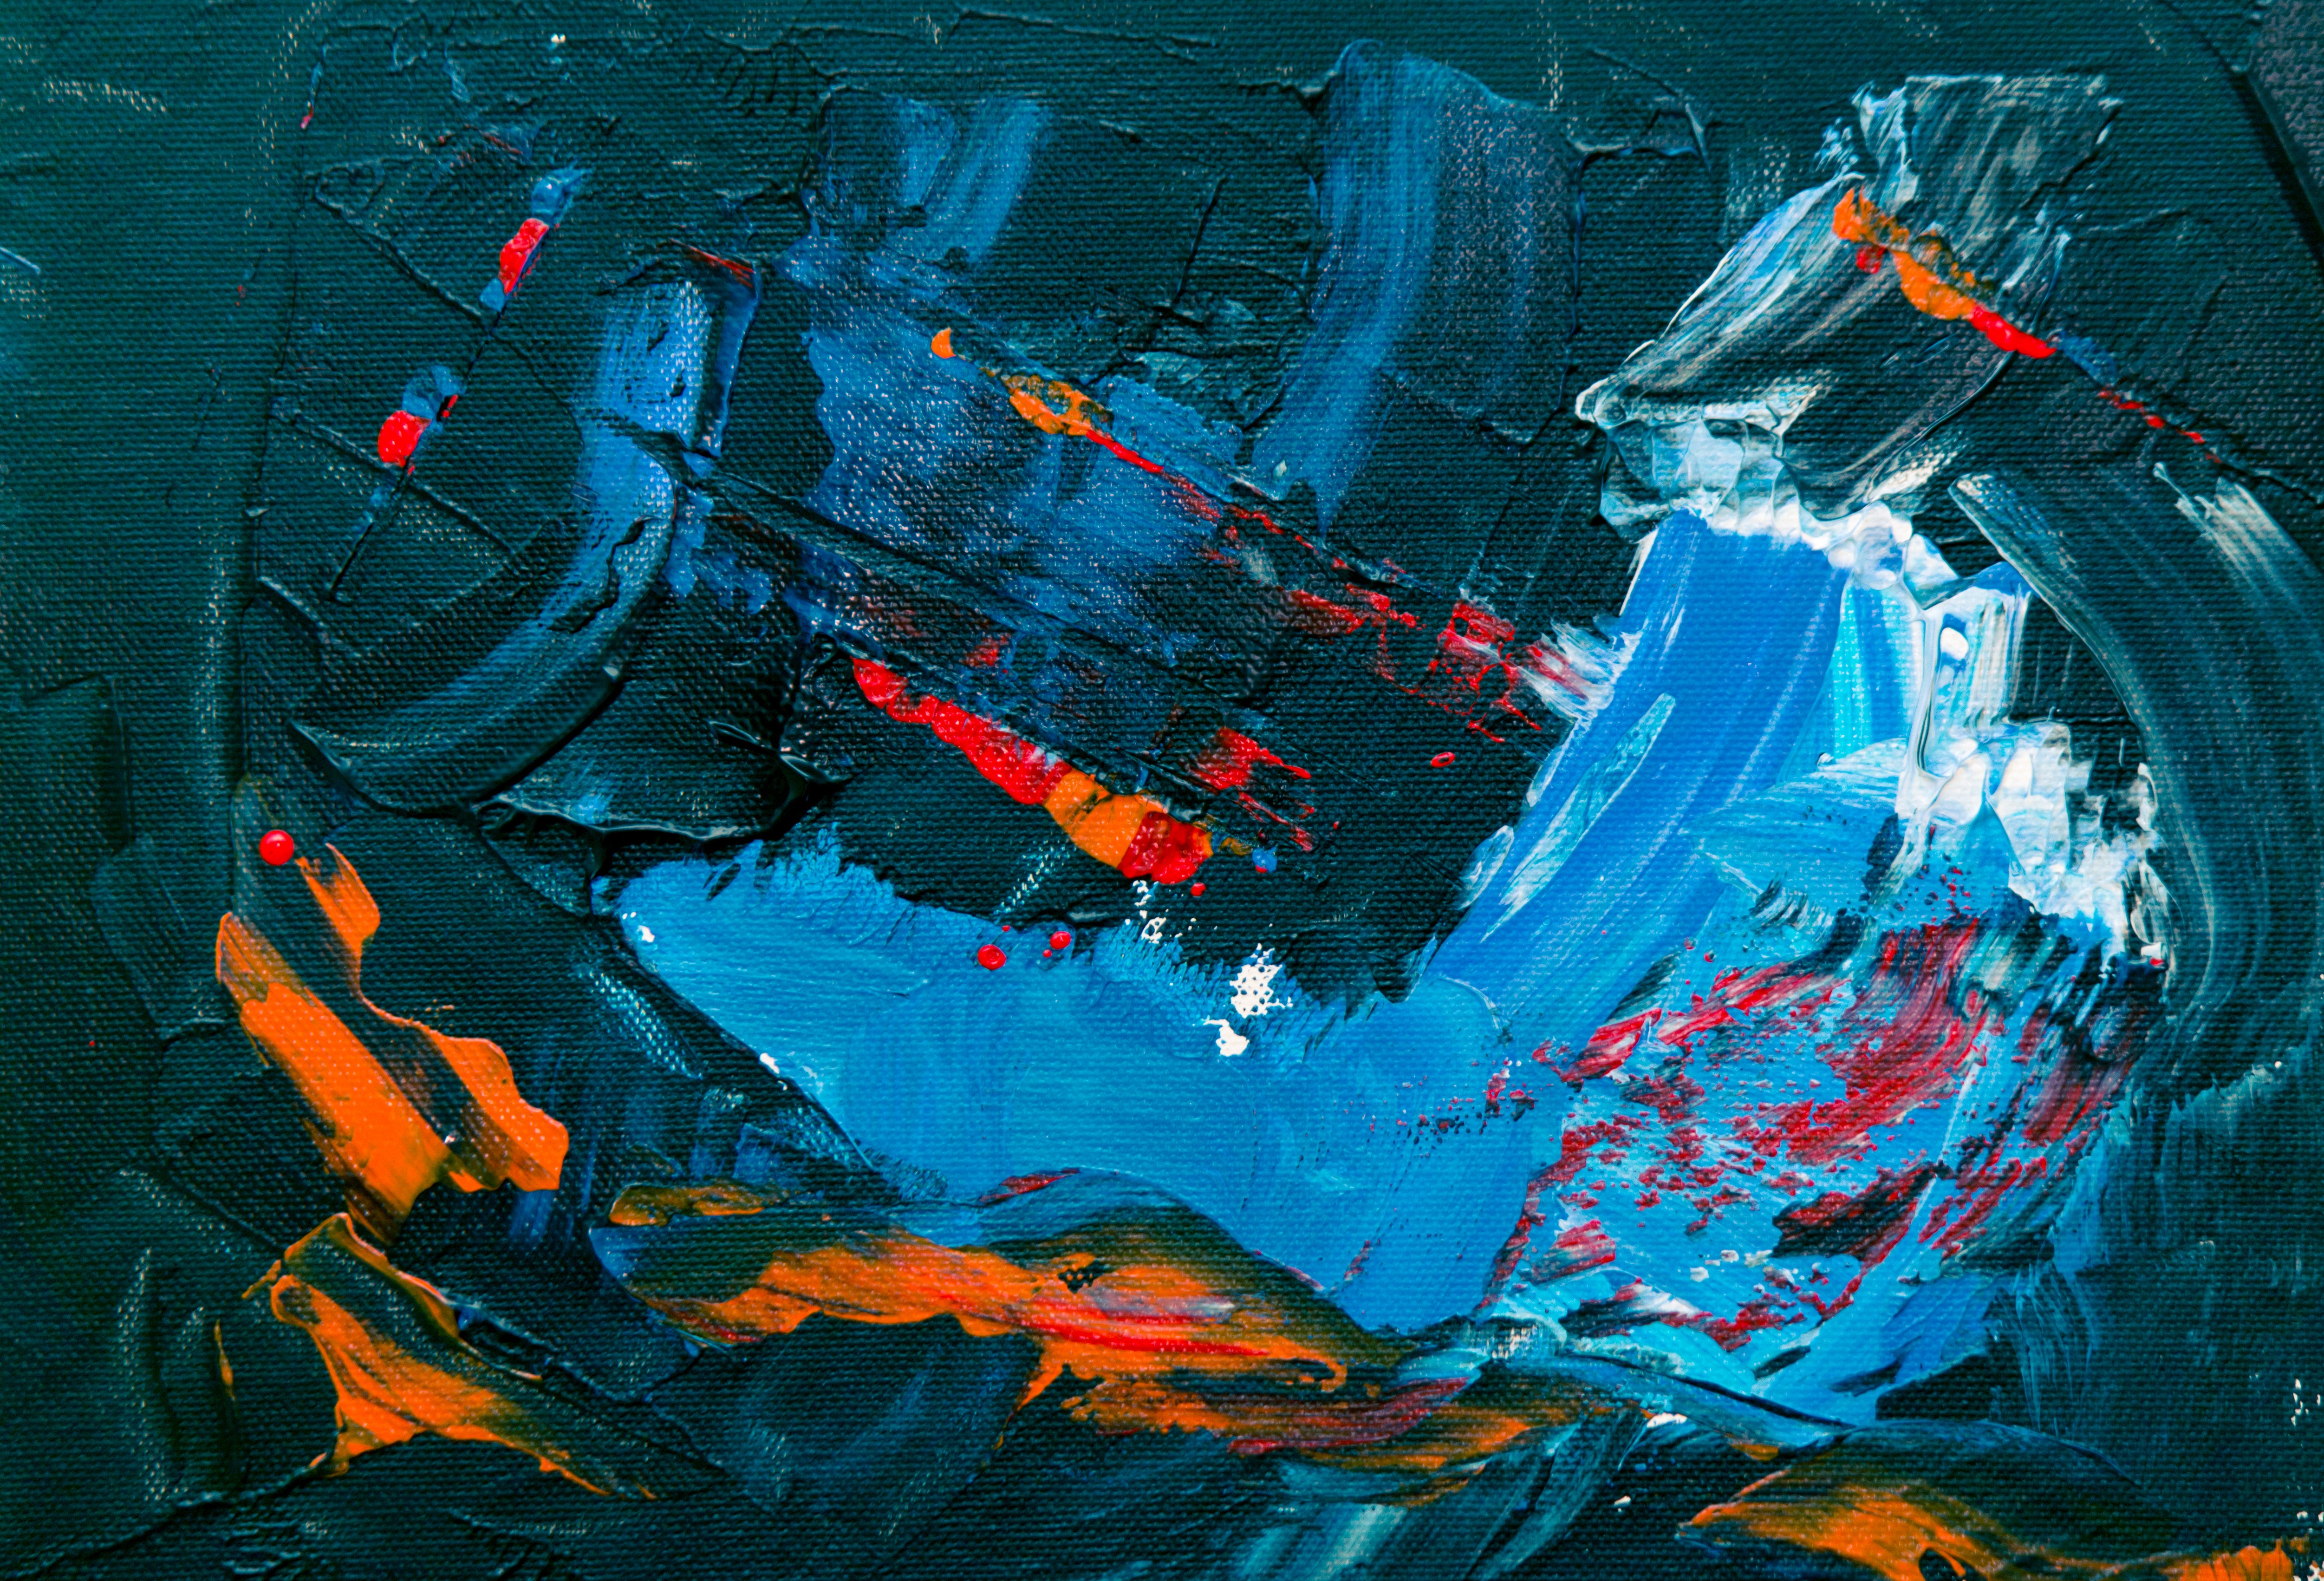
water, blue, painting, red, acrylic paint, art, modern art, illustration, artwork, paint, visual arts, graphics